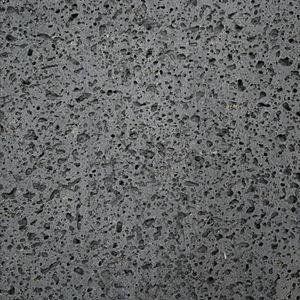
La téphrite est une roche magmatique volcanique dont la structure peut ou non présenter des cristaux apparents. La composition minérale est généralement riche en feldspathoïdes, en plagioclases et dans une moindre mesure en feldspaths alcalin. Les pyroxènes y sont des minéraux courants.On y trouve fréquemment des traces d'amphiboles et d'Hauyne nesoane. En revanche, le quartz et l'olivine sont absents. On trouve de la phonolite-téphrite au Monte Vulture dans la région de Basilicate en Italie, des intrusions de basanite-téphrite en Namibie et de la leucite-néphéline-téphrite à Hambourg en Allemagne.